Scoil Colmcille, Letterkenny

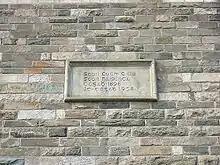
Plaque located on the wall of the "old" Scoil Colm Cille

The school has won the Green Flag award on a number of occasions. A school newspaper, "The Green Eco", is produced irregularly.